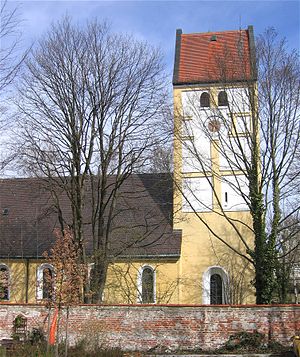
Unterhaching
Unterhaching er med godt 22.000 indbyggere den næststørste kommune i Landkreis München, i den tyske delstat Bayern, og ligger syd for den bayerske delstatshovedstad, byen München.